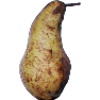
Label: Pear Abate 1